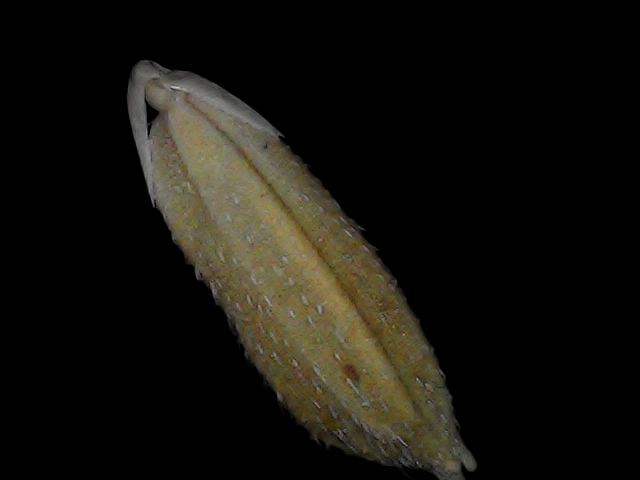
Rice variety: Bd93